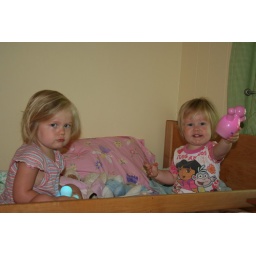
the first morning in the big girl bed